Dog tag

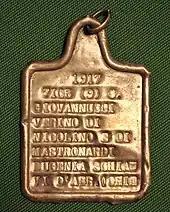
Military dog tag, Italy World War II

In WWI and WWII, French forces used a small oval-shaped disc of metal designed to be broken in half, worn at the wrist.